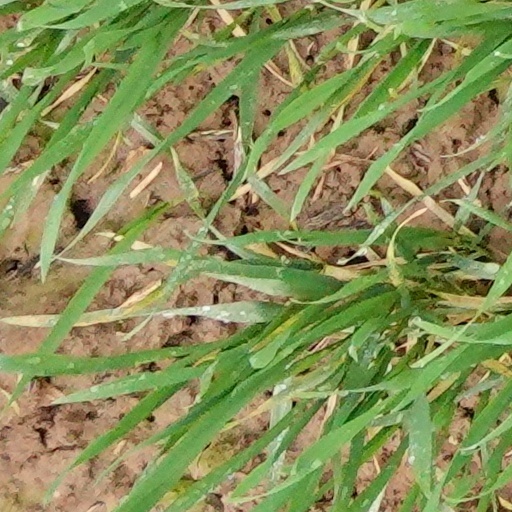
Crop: wheat